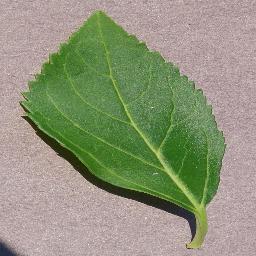
Label: Cherry___healthy